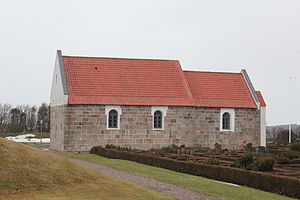
Hansted Sogn (Thisted Kommune)
Hansted Kirke
Hansted Kirke i Hanstholm
Hansted Sogn er et sogn i Thisted Provsti. Sognet ligger i Thisted Kommune; indtil Kommunalreformen i 1970 lå det i Hillerslev Herred. I Hansted Sogn ligger Hansted Kirke.